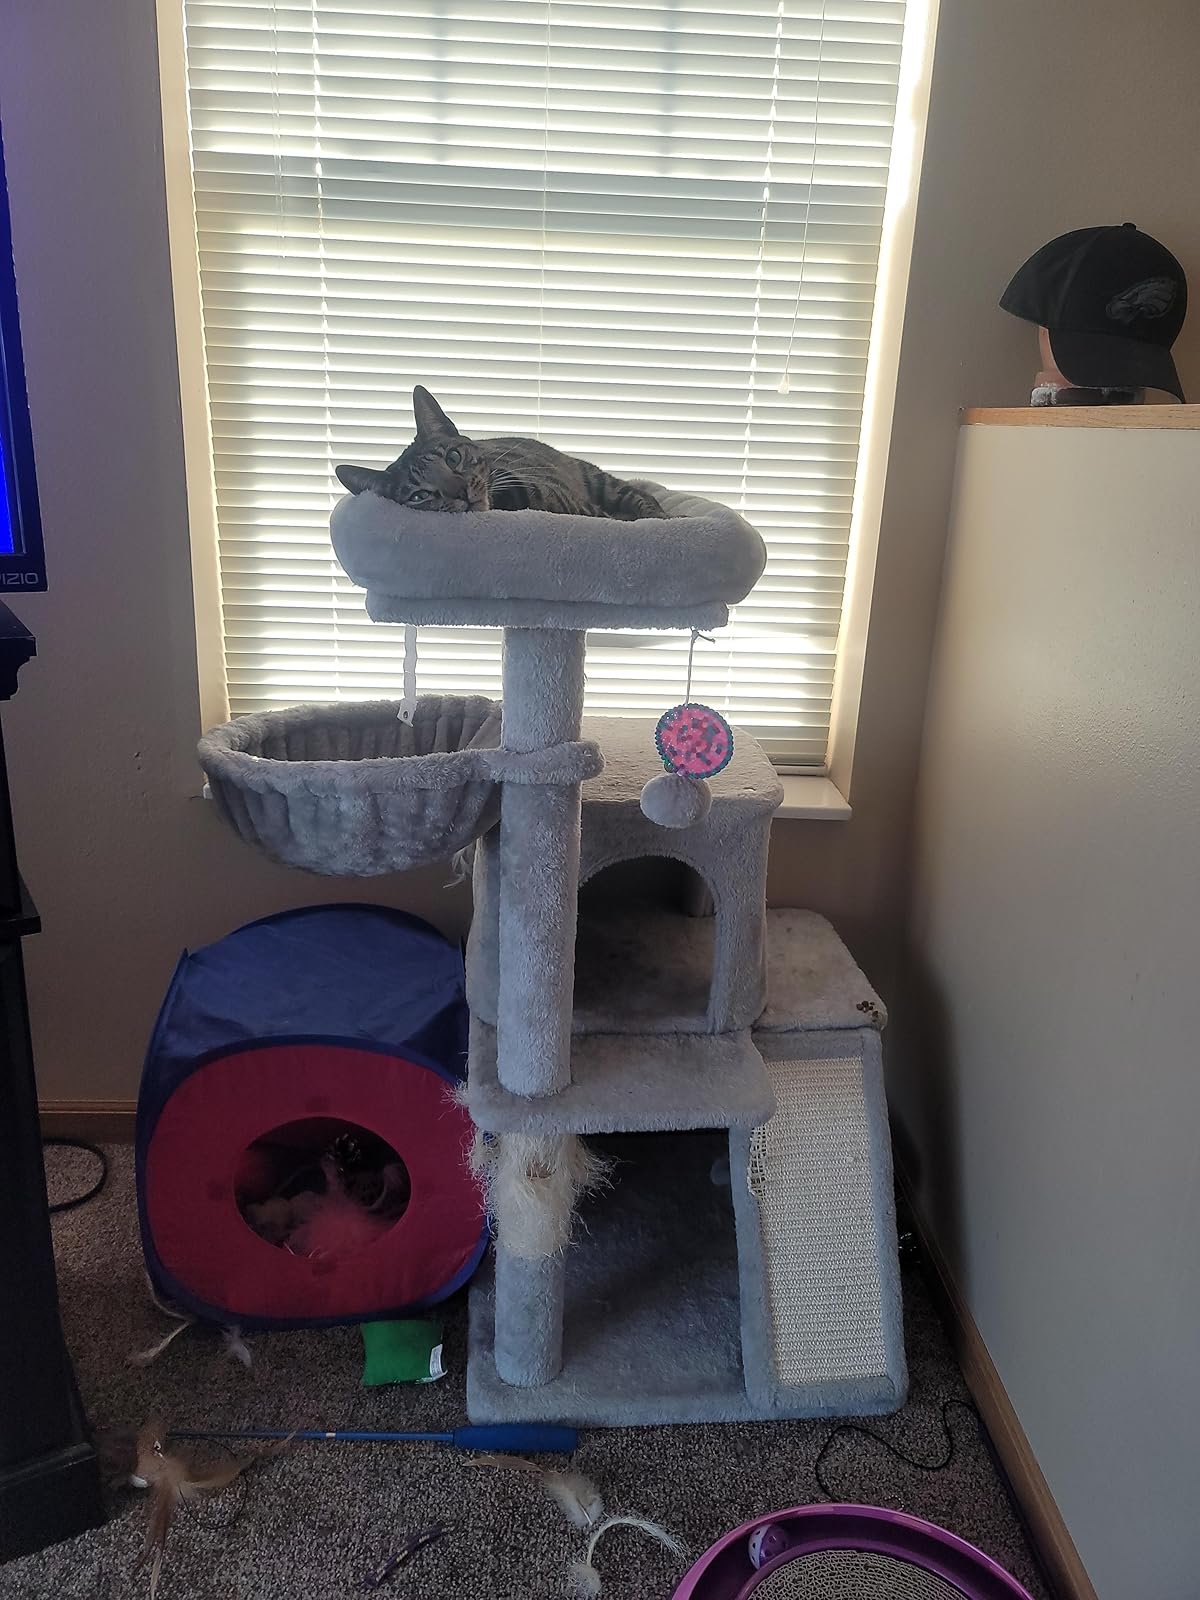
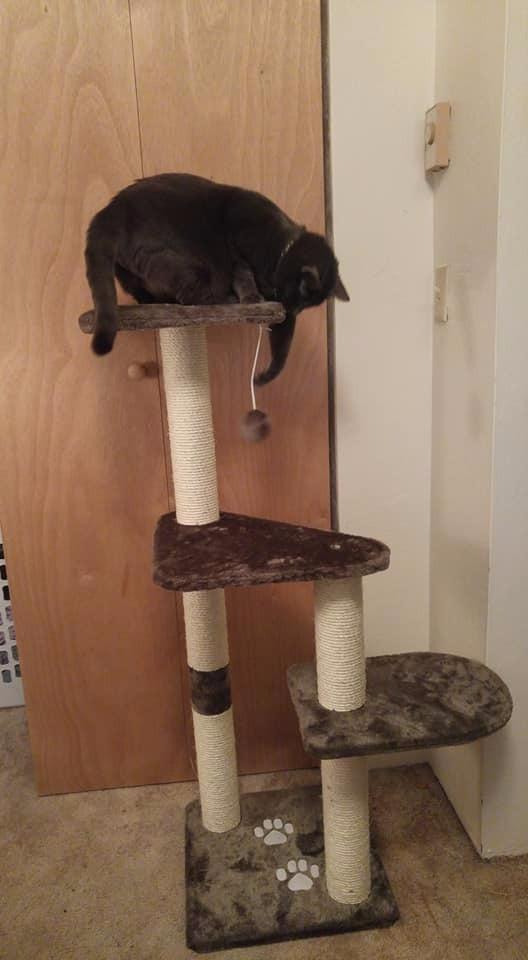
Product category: items_cat tree
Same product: no